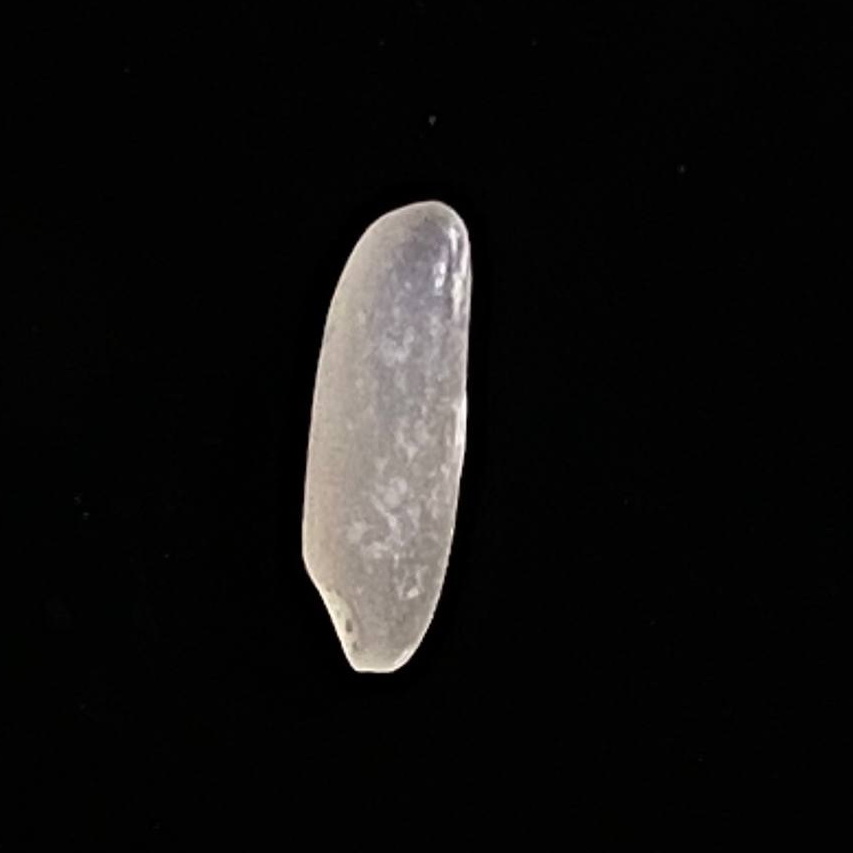
Rice variety: BR28